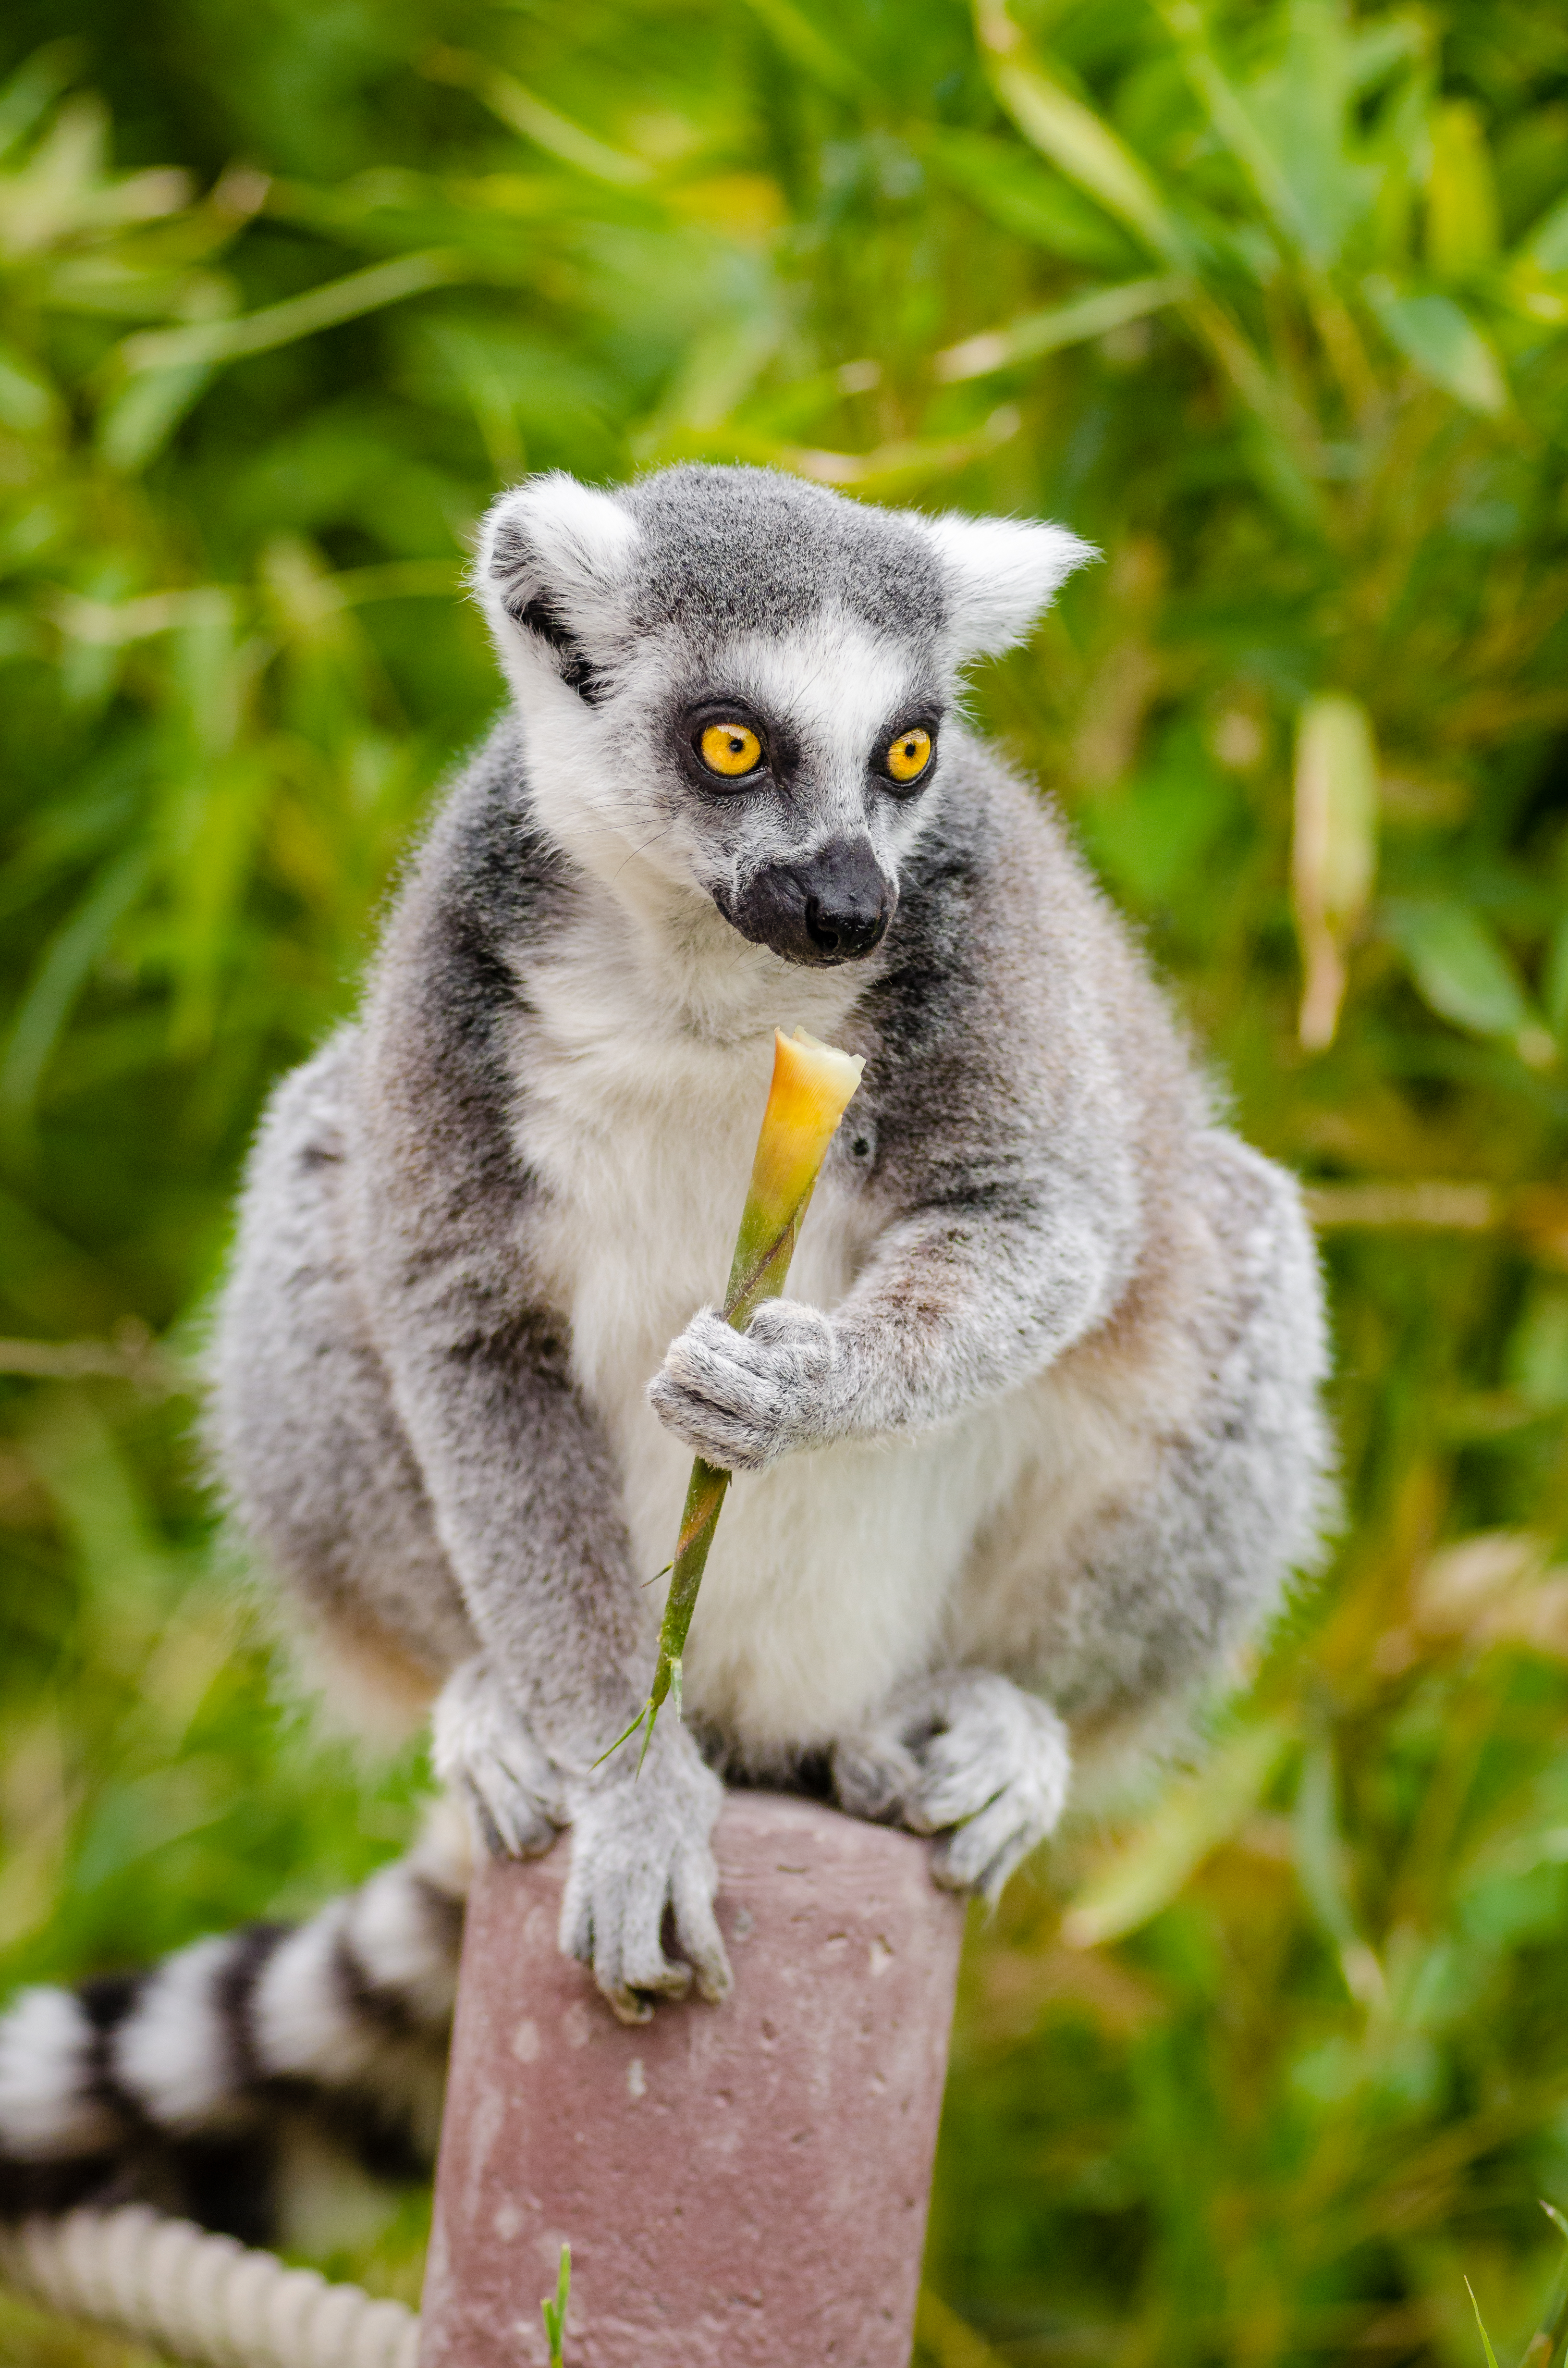
nature, animal, wildlife, zoo, mammal, fauna, primate, madagascar, vertebrate, lemur, macaque